The Kings of Wessex Academy

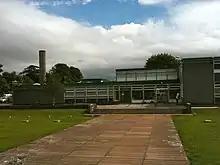
Concrete plinths in front of the school mark out the location of the Saxon palace

The academy has had five headteachers (known as "executive headteachers" since the academy became part of the multi-academy trust). Chris Richardson, retired in July 2017 after nearly 23 years in the position. The role was taken over by Gavin Ball, former principal of Frome College.